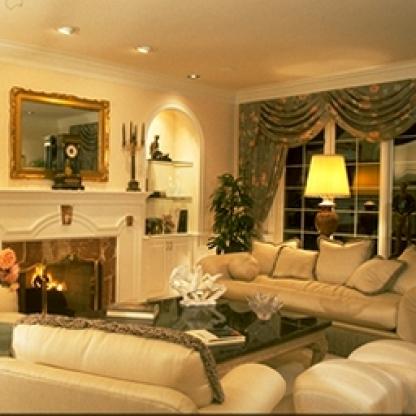
Scene: Indoor